Landing at Anzac Cove

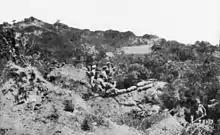
Small Australian trench in the gorse

As part of the second wave, the 2nd Brigade had been landing since 05:30; the 5th, 6th and 8th battalions were supposed to cross 400 Plateau and head to Hill 971, while the 7th Battalion on the left were to climb Plugge's Plateau then make for Hill 971. One 7th Battalion company, Jackson's, landed beside the Fisherman's Hut in the north and was almost wiped out; only forty men survived the landing. At 06:00 Major Ivie Blezard's 7th Battalion company, and part of another, were sent onto 400 Plateau by Maclagen to strengthen the defence. When the 7th Battalion commander Lieutenant-Colonel Harold Elliott landed he realised events were not going to plan, and he headed to the 3rd Brigade headquarters to find out what was happening. Maclagen ordered him to gather his battalion at the south of the beachhead, as the 2nd Brigade would now form the division's right flank, not left. When the 2nd Brigade commander Colonel James McCay arrived Maclagen convinced him to move his brigade to the south, swapping responsibility with the 3rd Brigade. Eventually agreeing, he established his headquarters on the seaward slope of 400 Plateau (McCay's Hill). Heading onto the plateau, McCay realised the ridge to his right, Bolton's Ridge, would be a key point in their defence. He located the brigade-major, Walter Cass, and ordered him to gather what men he could to defend the ridge. Looking around, he saw the 8th Battalion, commanded by Colonel William Bolton, moving forward, so Cass directed them to Bolton's Ridge. As such, it was the only ANZAC battalion that remained together during the day. Eventually, at around 07:00, the rest of the brigade started arriving. As each company and battalion appeared they were pushed forward into the front line, but with no defined orders other than to support the 3rd Brigade. At 10:30 the six guns of the 26th Jacobs Mountain Battery arrived, positioning three guns on each side of White's Valley. At noon, they opened fire on the Turks on Gun Ridge.